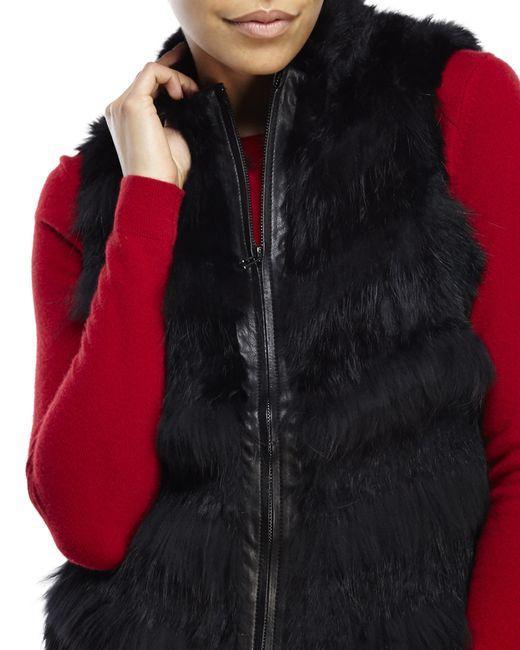
Rotes Damen-Langarmshirt mit schwarzer Fell- und Lederweste und schwarzem Reißverschluss